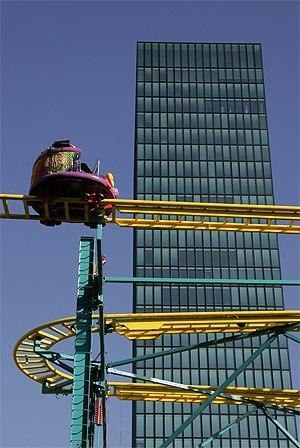
Manège de la Basler Herbstmesse
La Basler Herbstmesse est une fête foraine annuelle qui se tient dans la ville de Bâle, en Suisse. Elle fait partie des traditions vivantes de Suisse.